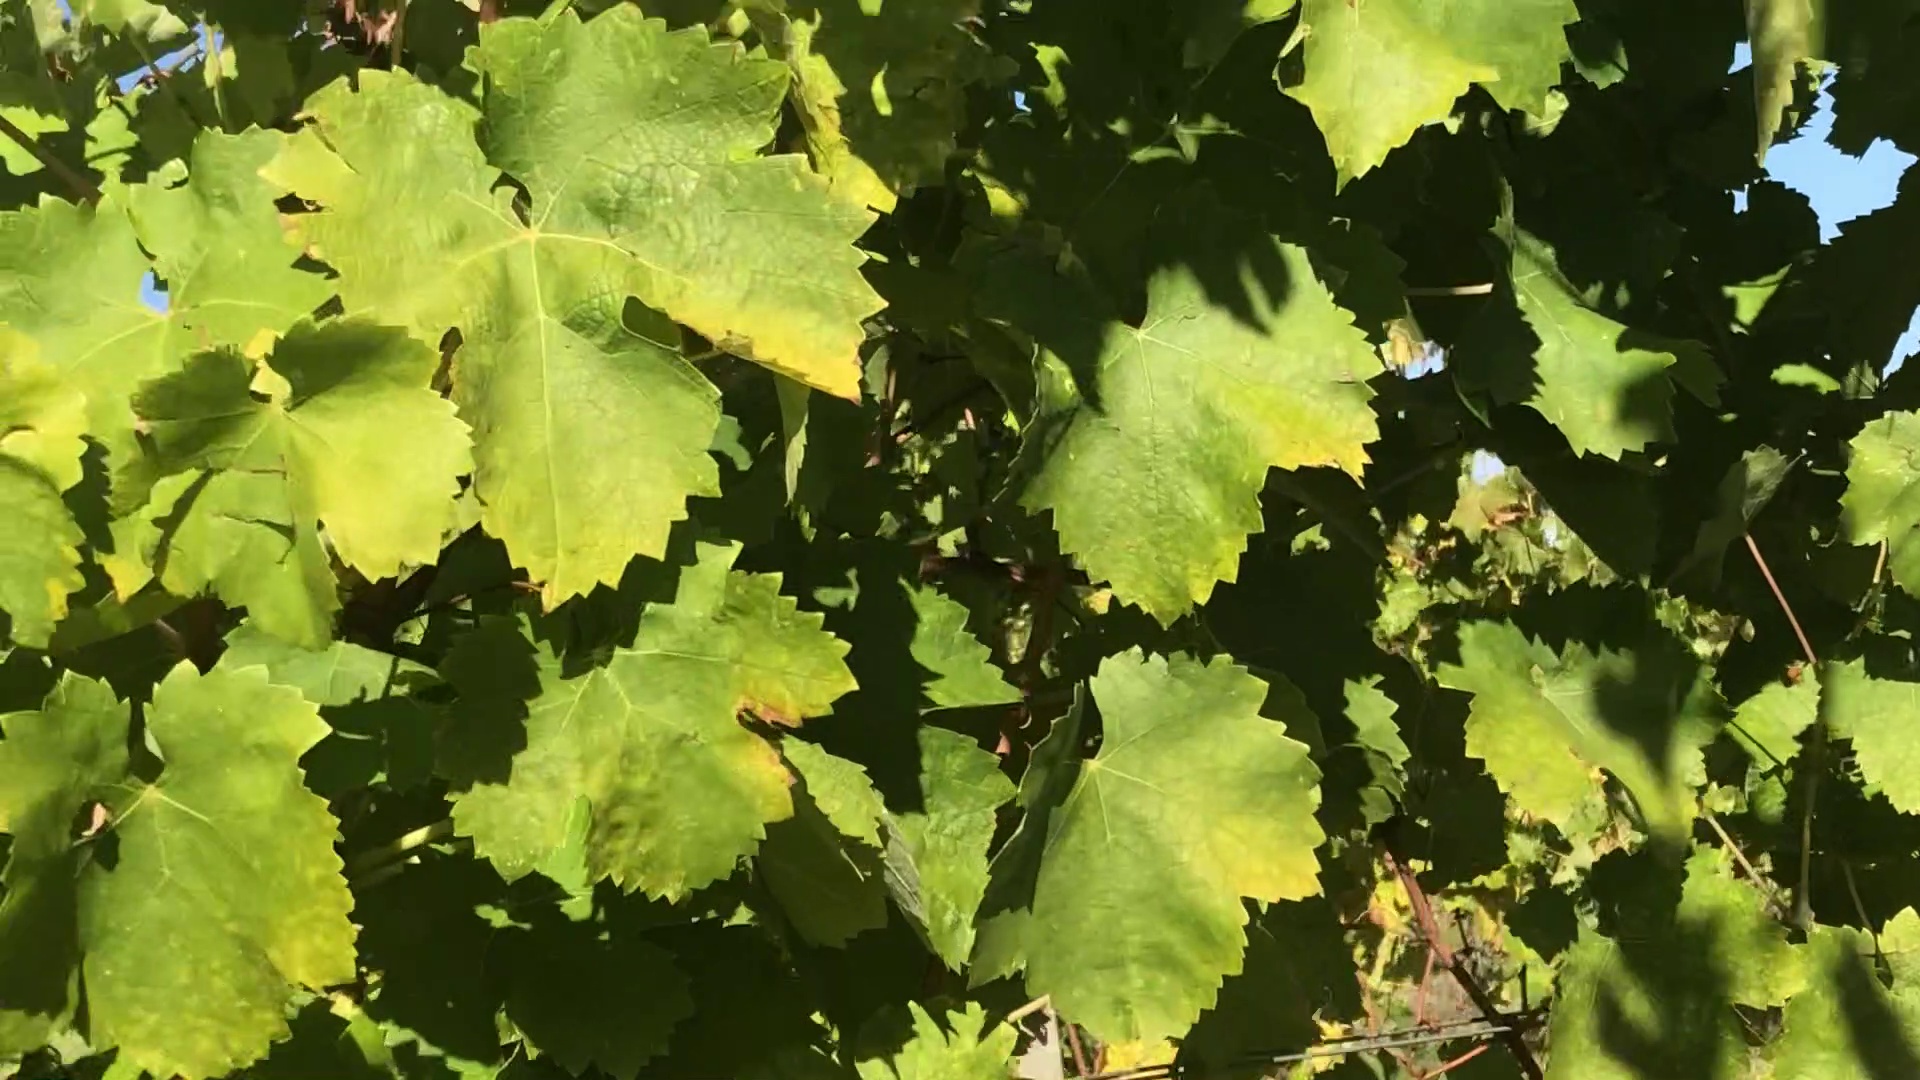
Label: healthy